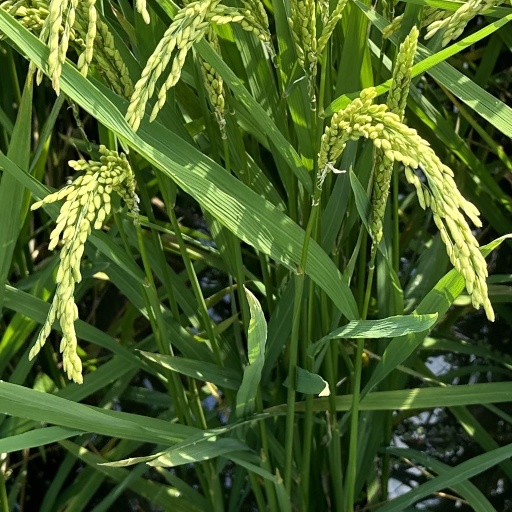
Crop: rice